Fuku Akino

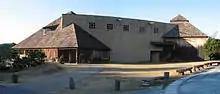
Akino Fuku Museum, in Hamamatsu, Shizuoka.

Akino was named a Person of Cultural Merit in 1991 and was awarded the Order of Culture in 1999. A museum housing her artworks was built in her hometown of Hamamatsu in 1998. The museum was designed by Japanese architect Terunobu Fujimori.